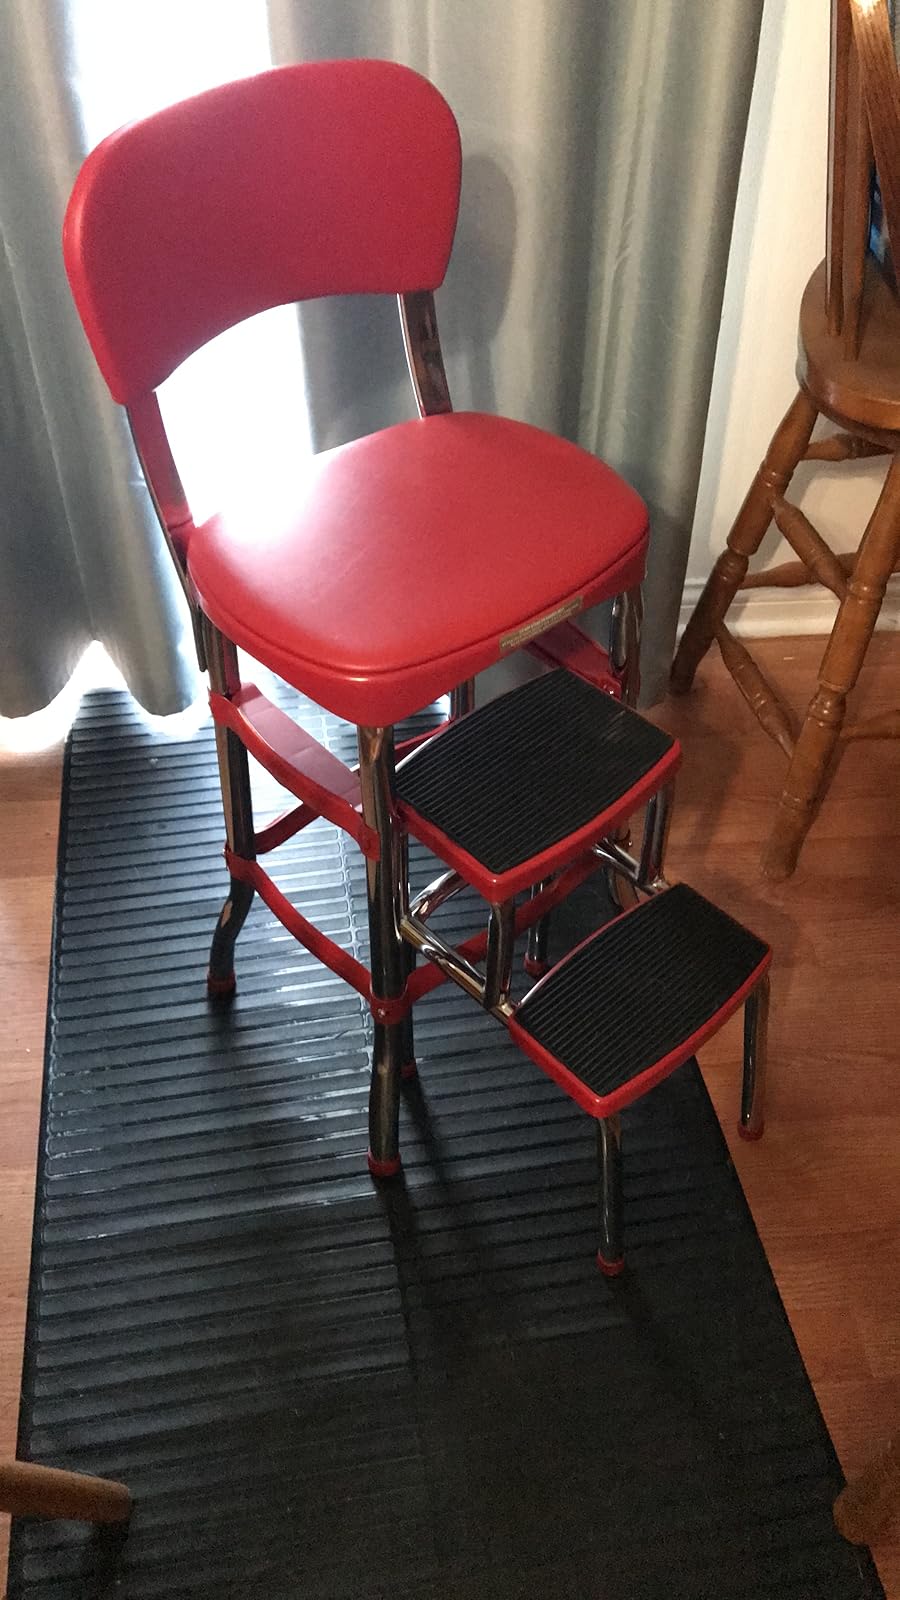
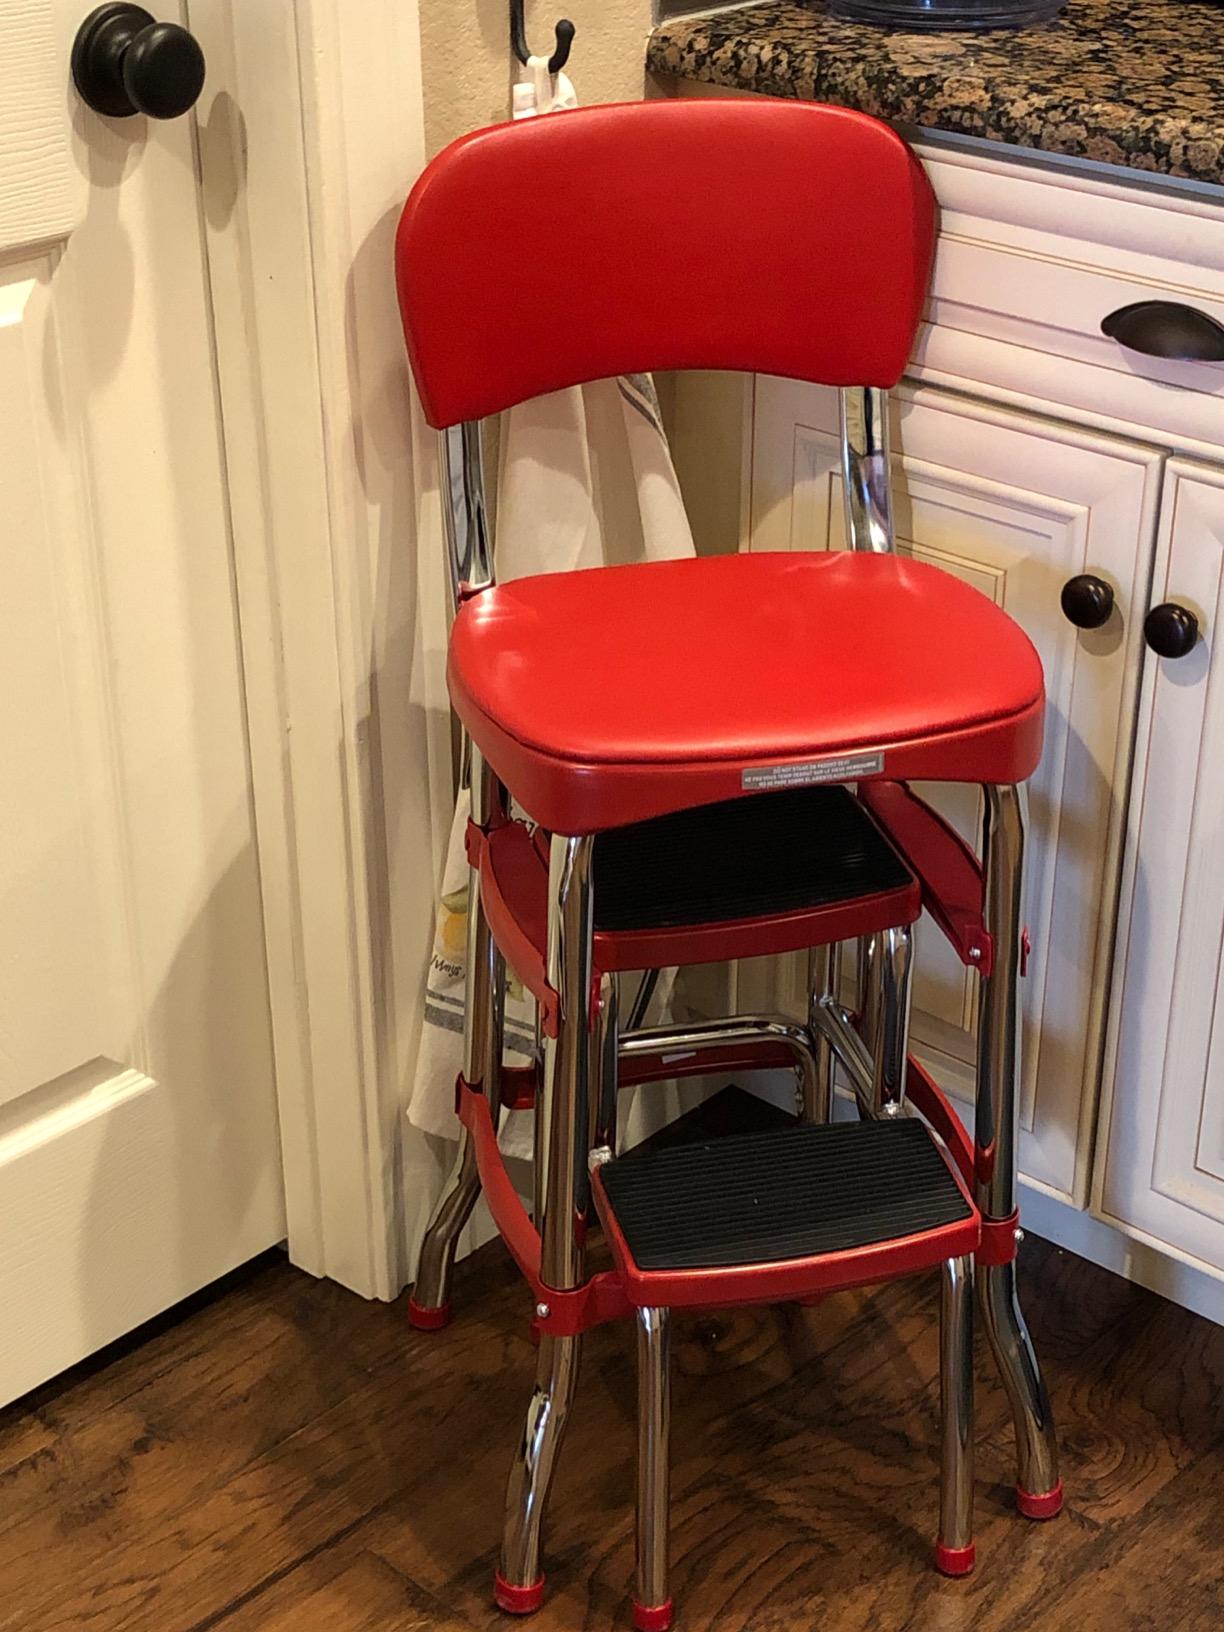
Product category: items_chair
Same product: yes